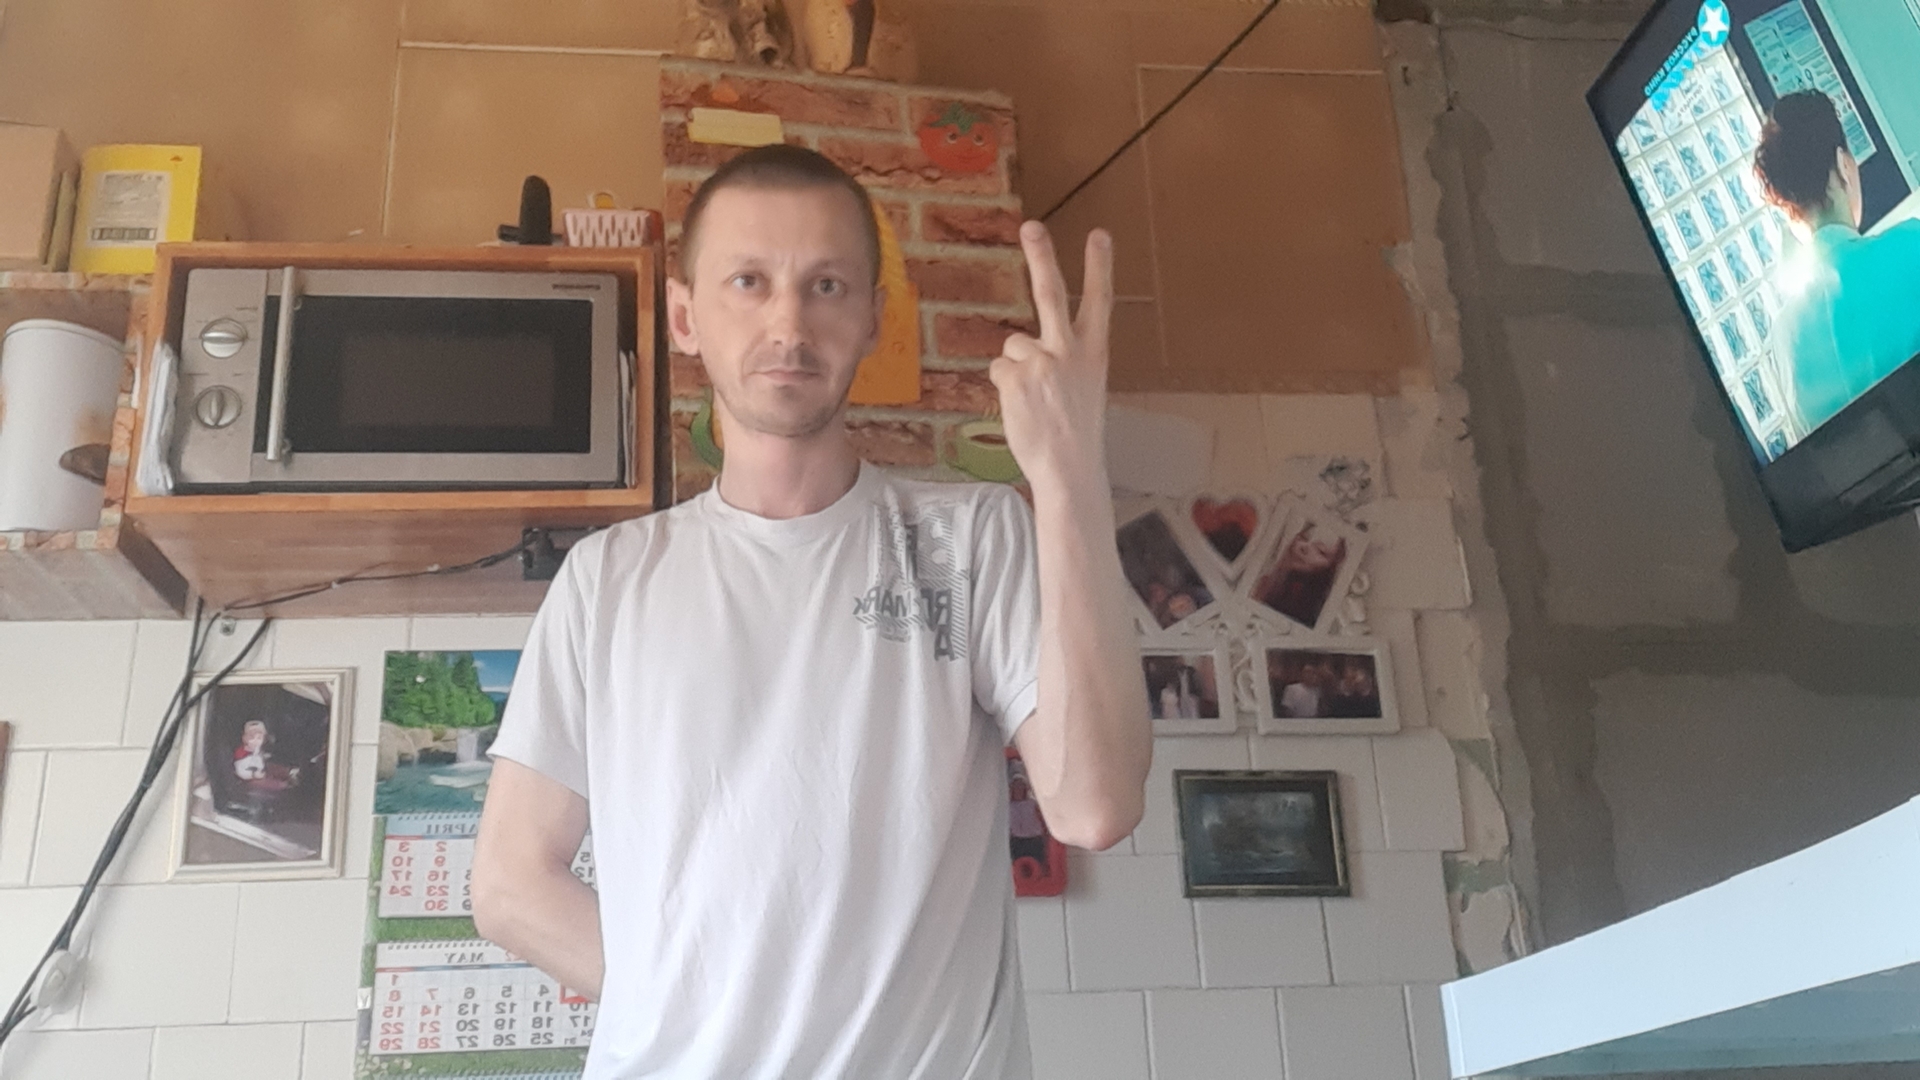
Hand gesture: peace_inverted